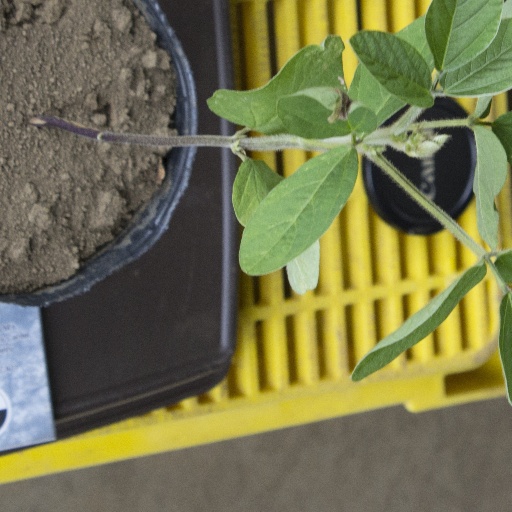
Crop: soybean